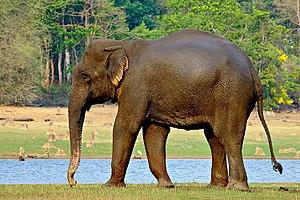
Un animal national est un animal choisi par une communauté comme son emblème en raison de sa représentativité, soit parce qu'il est caractéristique du territoire considéré, soit encore pour la Nouvelle Zélande le kiwi. Certains pays ont plusieurs animaux nationaux.
Le parc national de Nagarhole est situé dans l'État du Karnataka en Inde.
L'éléphant indien est l'une des sous-espèces de l'éléphant d'Asie. C'est un mammifère de la famille des éléphantidés. Il fait partie des éléphants contemporains survivants.